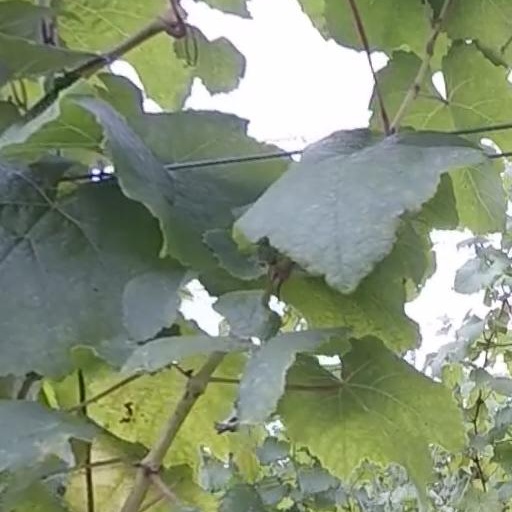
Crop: grape